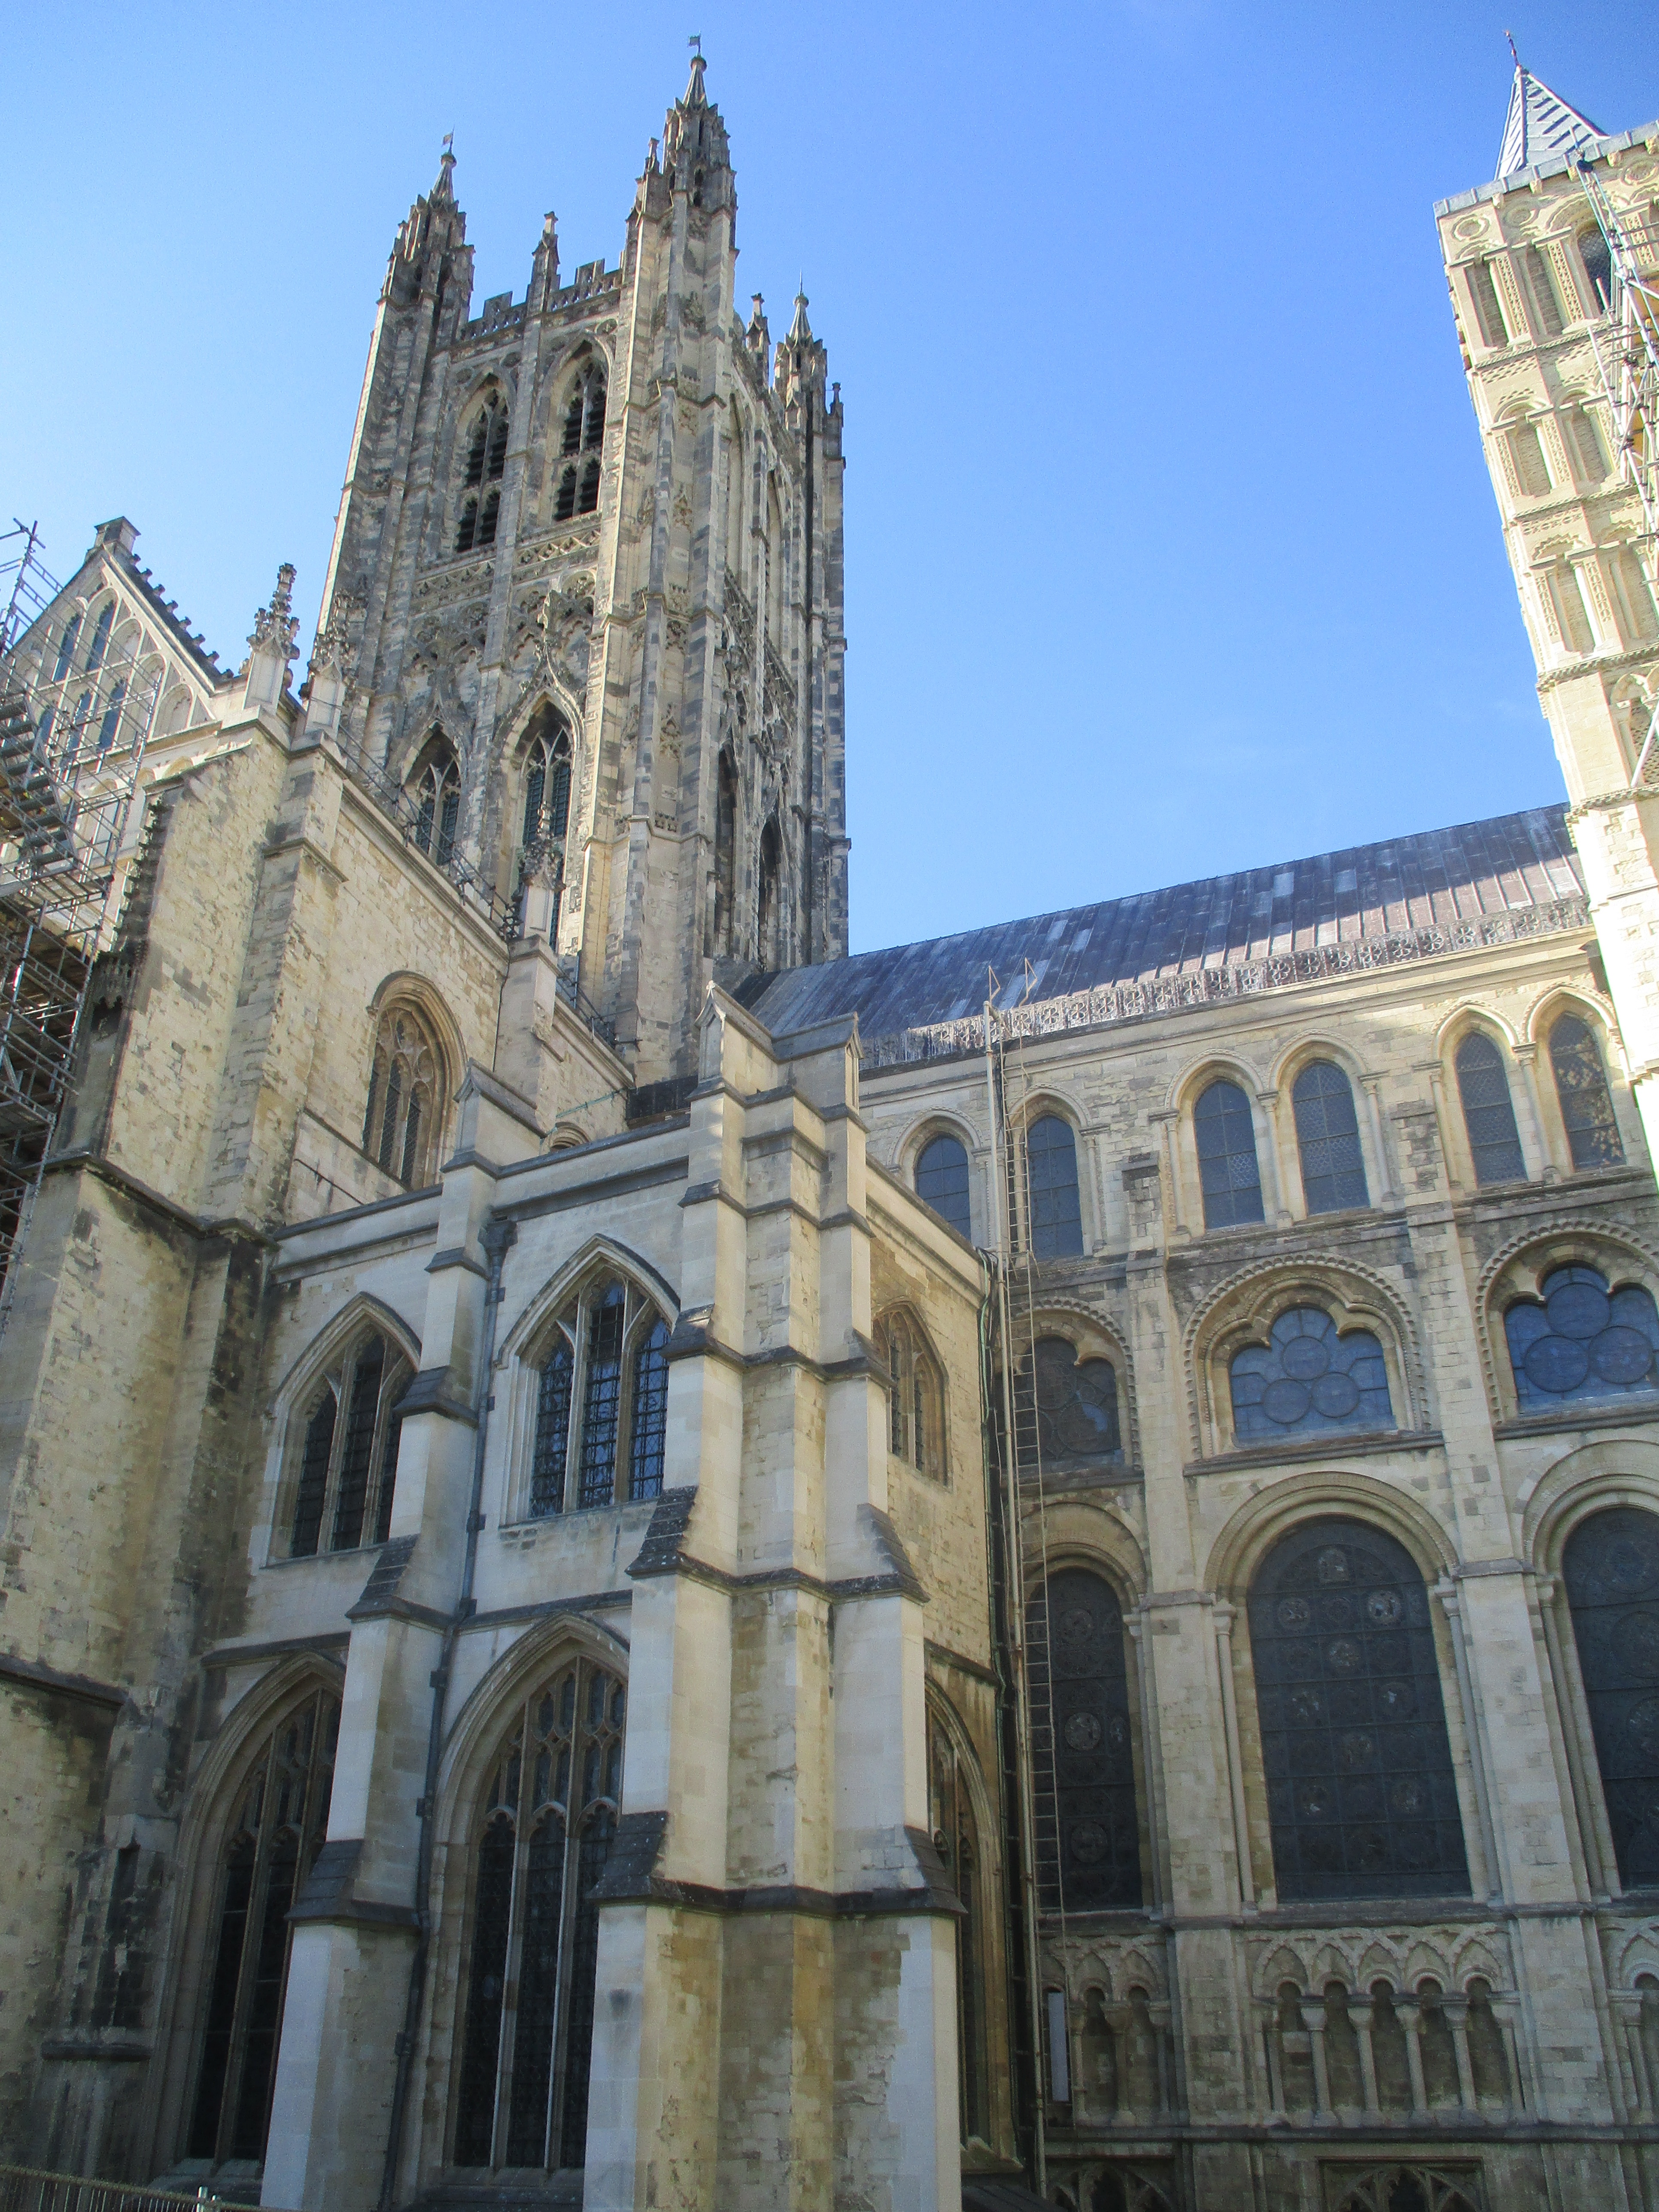
architecture, building, landmark, facade, church, cathedral, place of worship, medieval architecture, spire, basilica, gothic architecture, tours, anglicanism, byzantine architecture